Morbid Angel

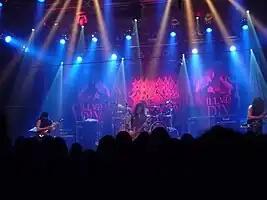
Morbid Angel performing in 2011

Morbid Angel is an American death metal band based in Tampa, Florida, formed in 1983 by guitarist, primary composer and sole remaining original member Trey Azagthoth, vocalist and bassist Dallas Ward, and drummer Mike Browning. Widely considered one of the most influential bands in the genre and important in the transition of death metal from its thrash metal roots, they were one of the first bands to incorporate guttural vocals, up-tempo blast beats, multiple tempo changes and a dark atmosphere. They have been described as one of "the most influential and emulated bands in death metal", alongside Obituary, Death, Cynic, Autopsy and Deicide, and have been cited as an influence by many later bands. They were also the first death metal band to experience mainstream success in connection with being signed to Giant Records in 1992, heavy rotation of their music videos on MTV, and having the music video for the song "God of Emptiness" shown on an episode of "Beavis and Butt-Head". Their first three albums – "Altars of Madness" (1989), "Blessed Are the Sick" (1991), and "Covenant" (1993) – are considered classics in the death metal genre.